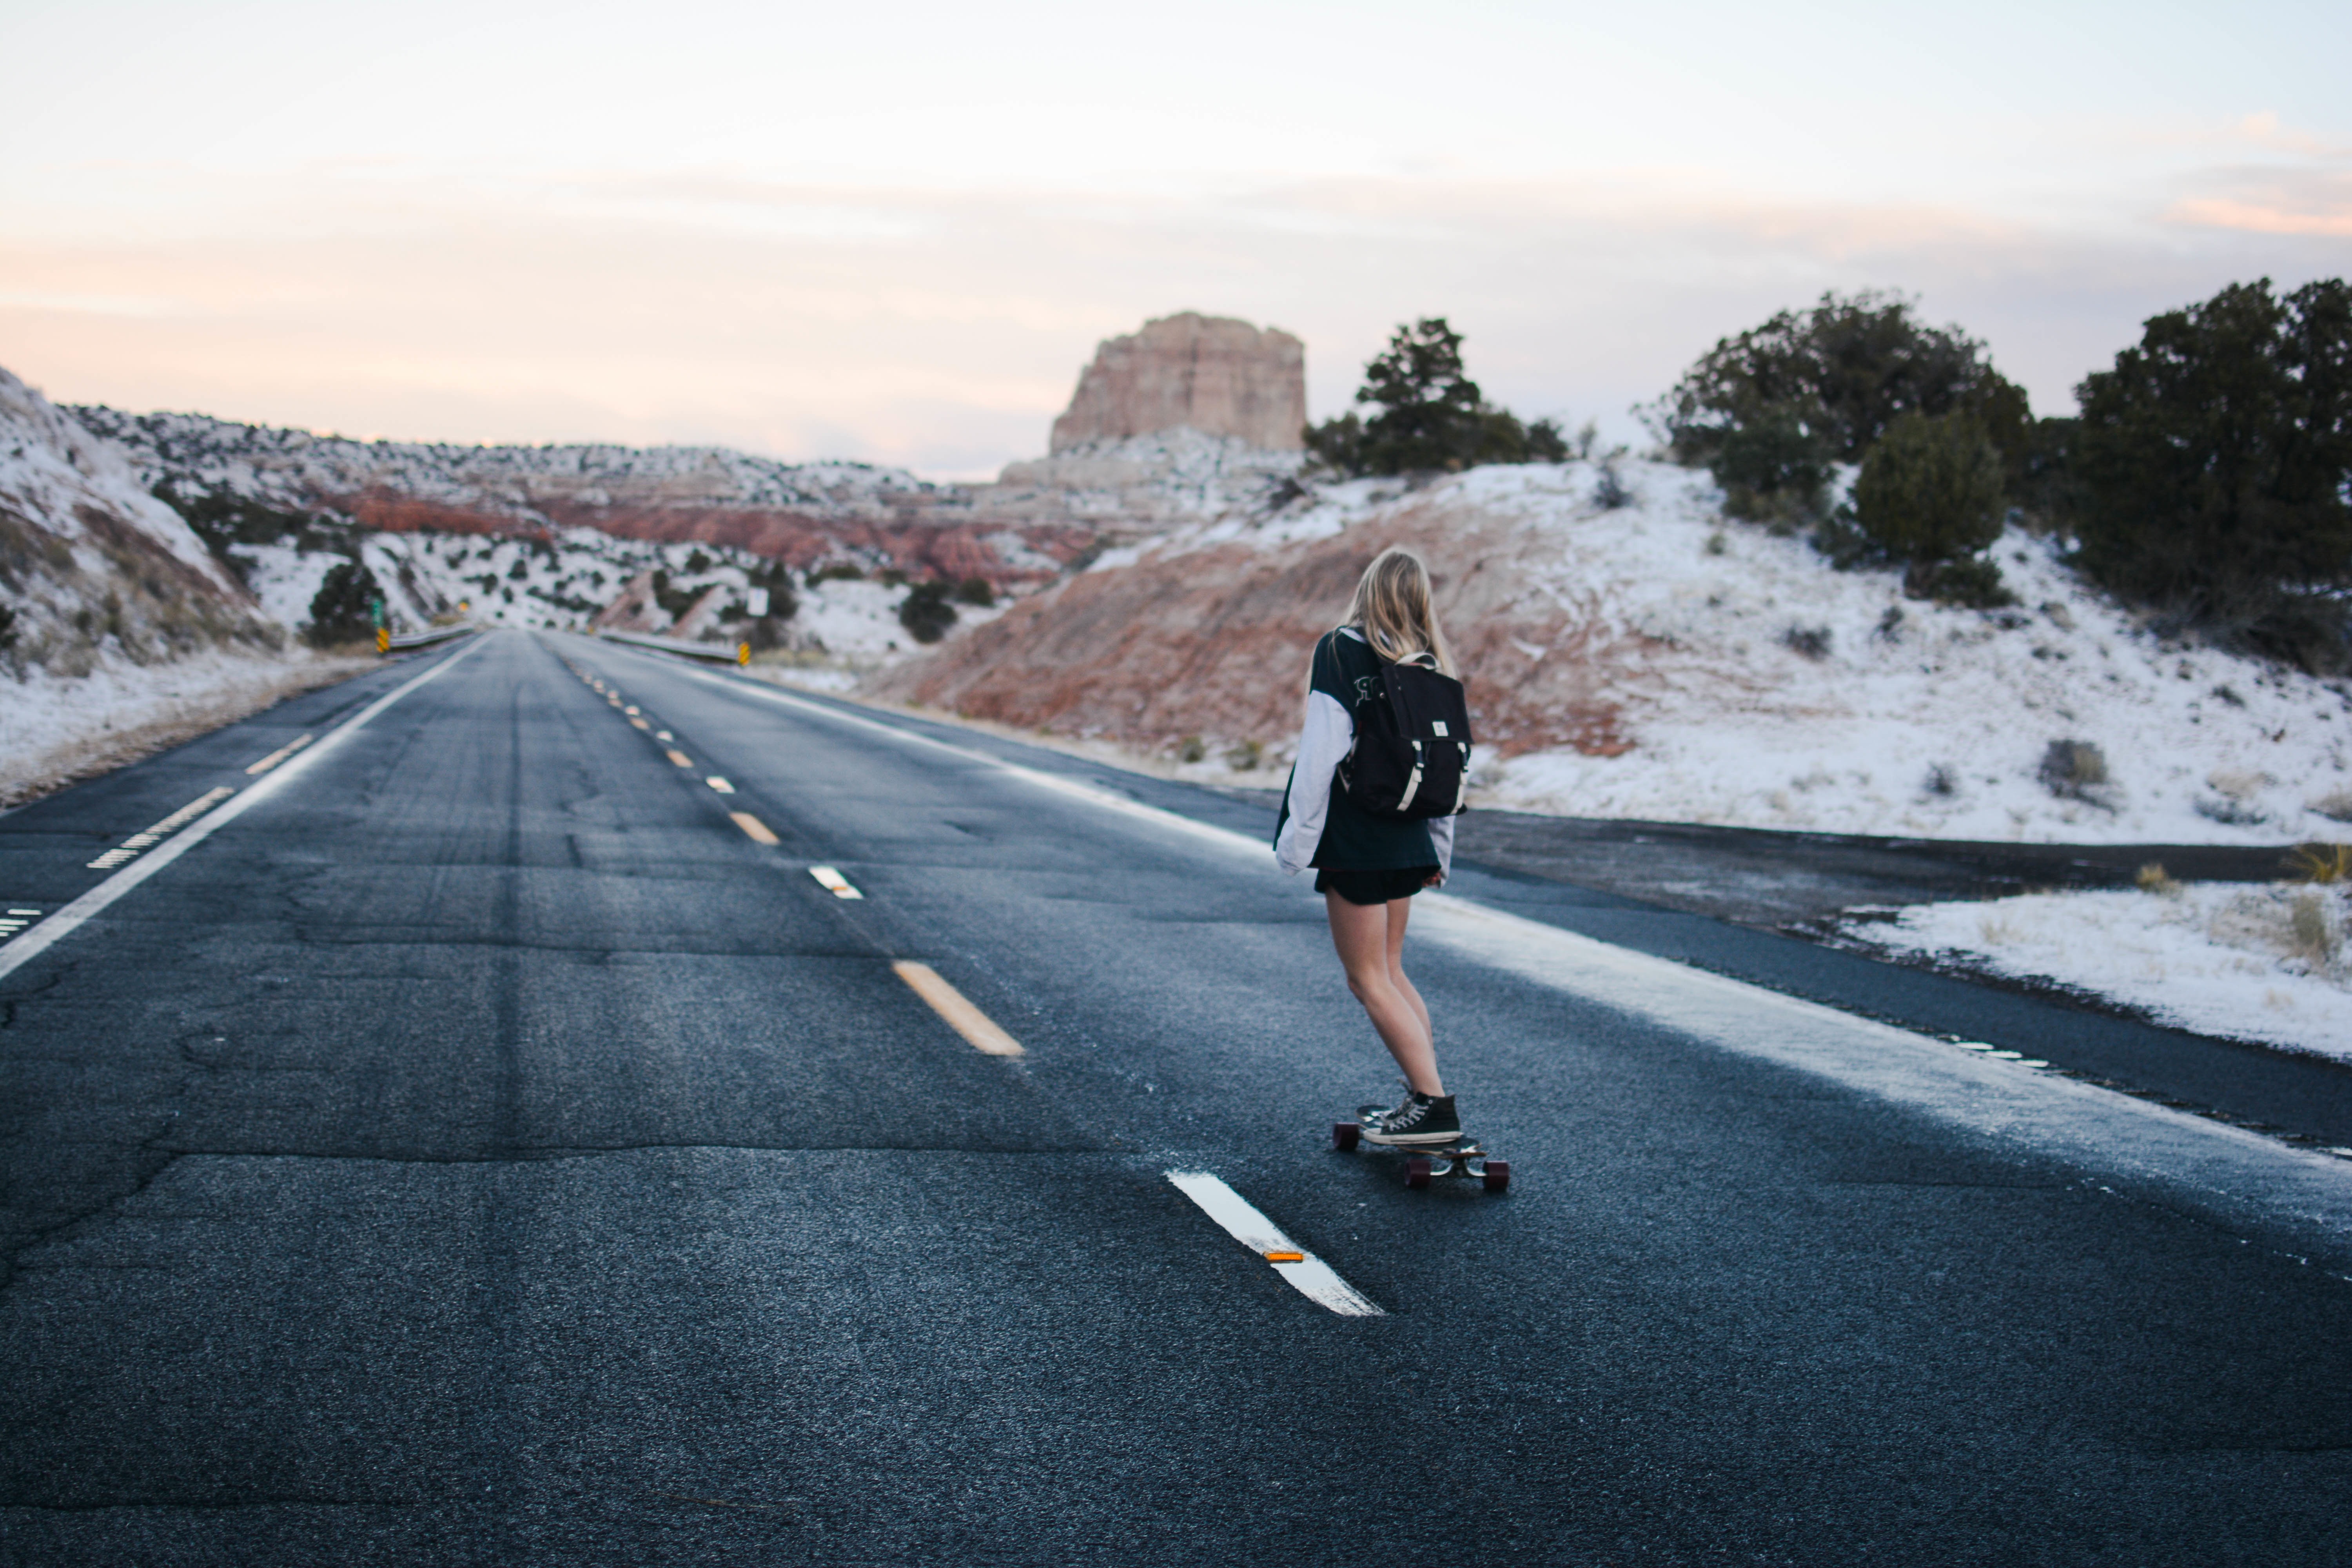
girl, road, street, skate, asphalt, young, extreme sport, lifestyle, footwear, teen